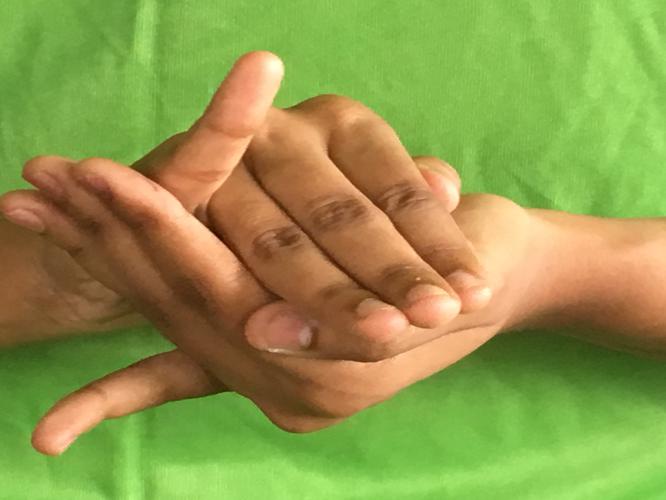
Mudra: Kurma
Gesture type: double_hand